Super Bowl XLV

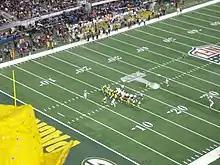
Steelers field goal kick

Pittsburgh's defense forced Green Bay to punt on the first drive of the second half, and got the ball at midfield with the help of a face-mask penalty on Packers tight end Tom Crabtree while tackling wide receiver Antonio Brown on the punt return. The offense then recorded five consecutive runs to score. First, running back Rashard Mendenhall broke free along with right sideline for a 17-yard run, then running back Isaac Redman rushed for 3 yards, and Roethlisberger ran for 6, bringing up 3rd-and-1. On the next play, Redman tried to run up the middle, but was held up at the line, so he backed away and ran to the outside for a 16-yard gain to the 8-yard line. Then Mendenhall scored an 8-yard touchdown run on the next play, cutting Pittsburgh's deficit to 21–17. After forcing a punt, the Steelers mounted a drive to the Green Bay 29-yard line, but the Packers' defense made a stand. First Roethlisberger's pass was batted down behind the line by linebacker Clay Matthews, then Roethlisberger tried a screen pass to tight end Heath Miller, but linebacker Desmond Bishop tackled him for a 3-yard loss. Then on third down, linebacker Frank Zombo sacked Roethlisberger for a 2-yard loss on the 34, and Suisham's ensuing 52-yard field goal attempt sailed wide left.